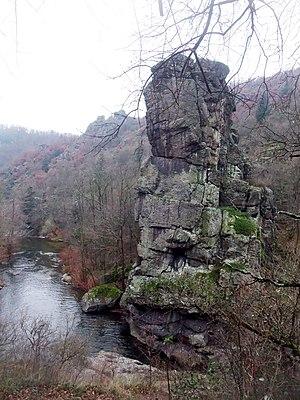
Vernosc Roche Péréandre
Vernosc-lès-Annonay est une commune française située dans le département de l'Ardèche, en région Auvergne-Rhône-Alpes.